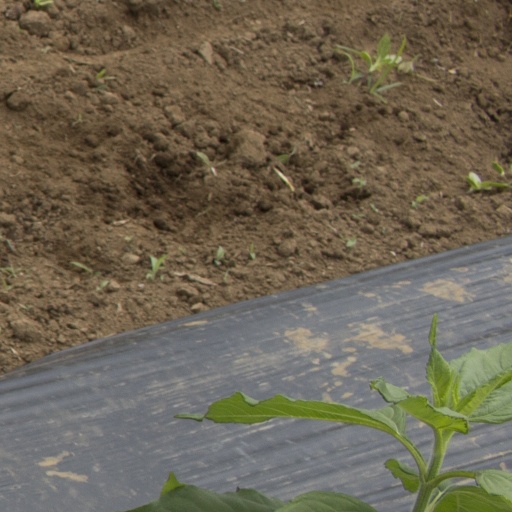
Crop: Jerusalem artichoke